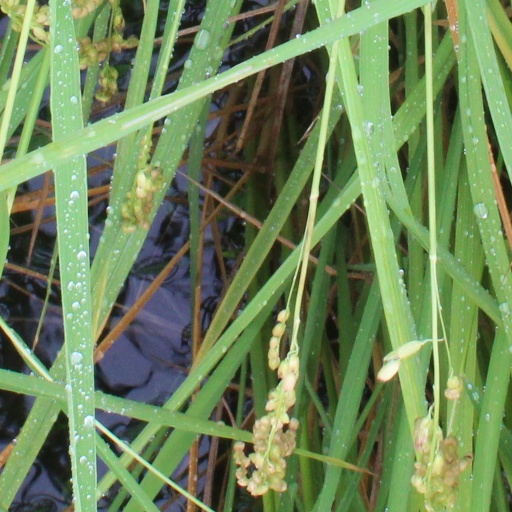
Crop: rice